Manualism (hand music)

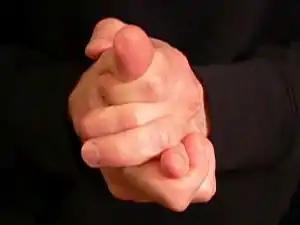
Manualism: Squeezing air through the hands to play musical notes

Manualism is the art of playing music by squeezing air through the hands. Because the sound produced has a distinctly flatulent tone, such music is usually presented as a form of musical comedy or parody. The musical performer is called a manualist, who may perform a cappella or with instrumental accompaniment.